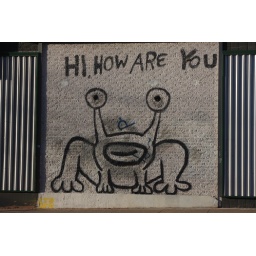
Random wall on resturant building in Austin, Tx